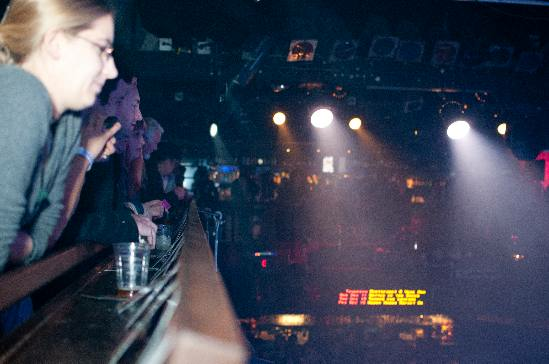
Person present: Yes